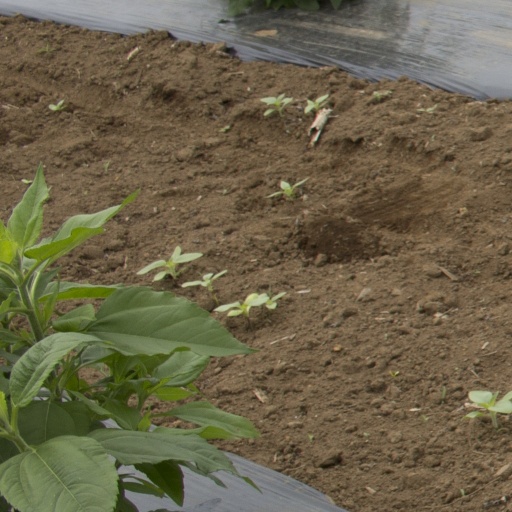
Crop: Jerusalem artichoke